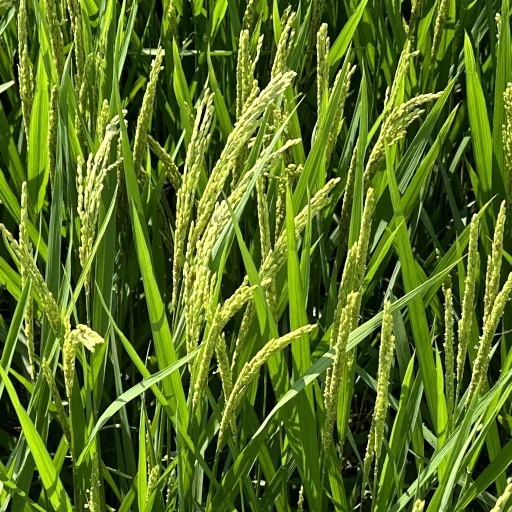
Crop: rice